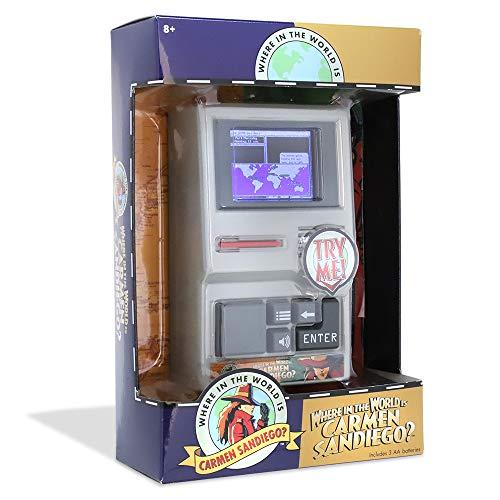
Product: Basic Fun Carmen Sandiego Handheld Electronic Game
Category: Toys & Games | Games & Accessories | Handheld Games
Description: True to the original - based on the iconic computer game.
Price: $19.99
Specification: ProductDimensions:2x3.5x6inches|ItemWeight:13.4ounces|ShippingWeight:13.4ounces(Viewshippingratesandpolicies)|ASIN:B07PRYTWPP|Itemmodelnumber:09613|Manufacturerrecommendedage:8-15years|Batteries:3AAbatteriesrequired.(included)